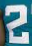
Number: 2